Permineralization

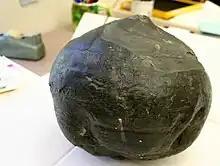
A coal ball

Carbonate mineralization involves the formation of coal balls. Coal balls are the fossilizations of many different plants and their tissues. They often occur in the presence of seawater or acidic peat. Coal balls are calcareous permineralizations of peat by calcium and magnesium carbonates. Often spherical in shape and ranging from a few grams to several hundred kilograms in mass, coal balls are formed when water containing carbonate permeates the cells of an organism. This type of fossilization yields information about plant life in the Upper Carboniferous Period (325 to 280 million years ago).